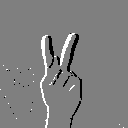
ASL letter: k